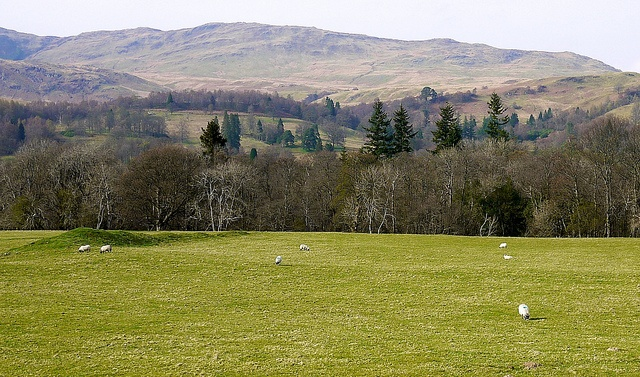
White sheep are grazing in a green pasture.
this grass field sits in front of some mountains
Sheep are dotting the meadow in front of the mountains.
Seven animals are scattered throughout the large field.
Sheep grazing in a pasture with mountains in the background.